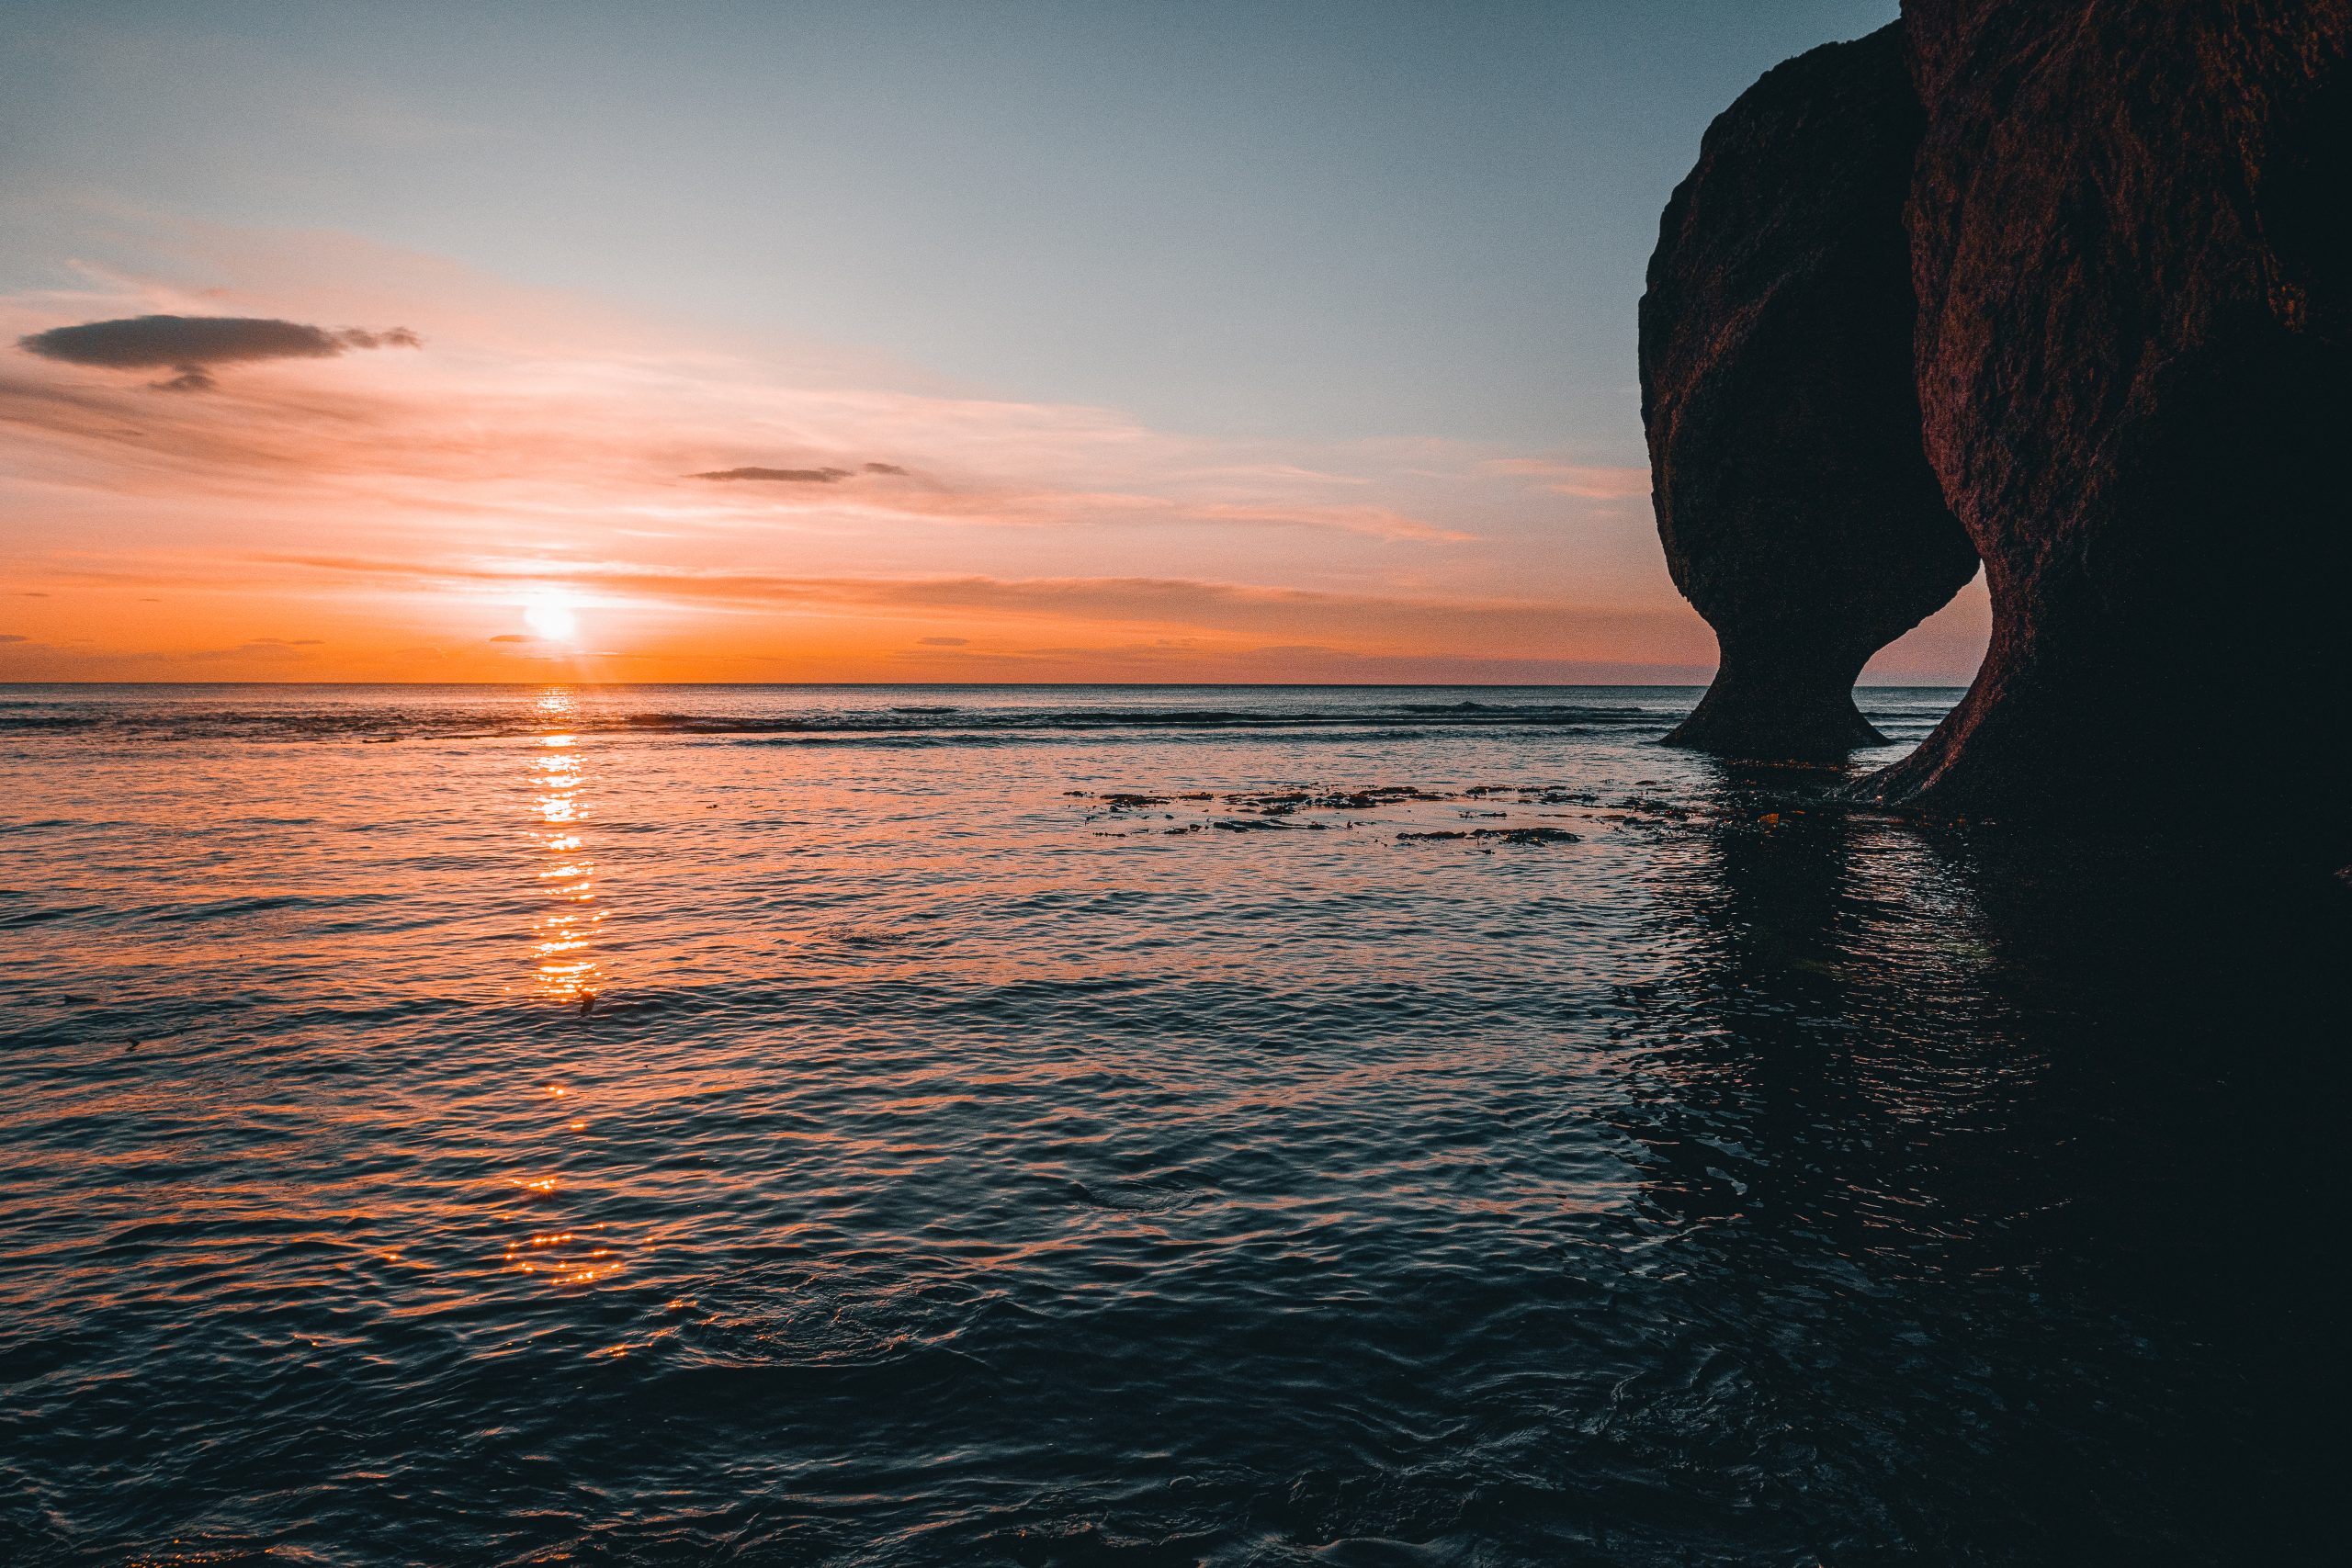
cloud, water, sky, natural landscape, afterglow, sunlight, coastal and oceanic landforms, dusk, lake, sunset, horizon, sunrise, beach, landscape, red sky at morning, Tints and shades, astronomical object, sun, wood, calm, wind wave, human leg, cumulus, dawn, headland, reflection, ocean, coast, evening, sound, wave, tropics, rock, bay, klippe, arch, vacation, backlighting, tide, sea, loch, inlet, natural arch, darkness, cliff, river